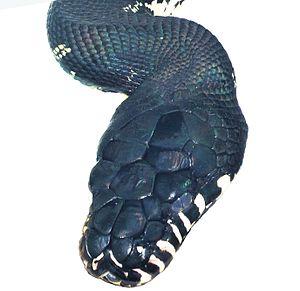
Le Python de Boelen, Simalia boeleni, est une espèce de serpents de la famille des Pythonidae.